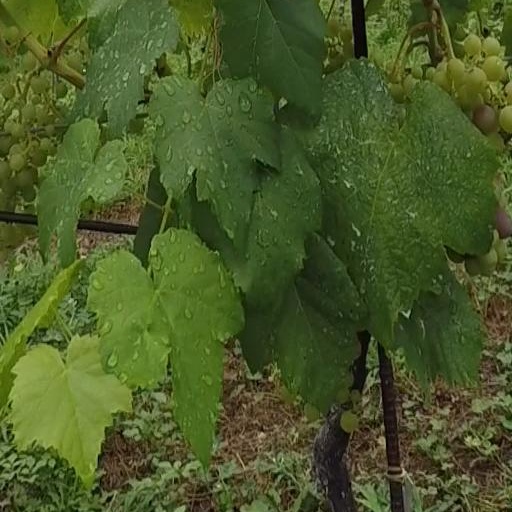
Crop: grape